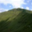
Label: mountain